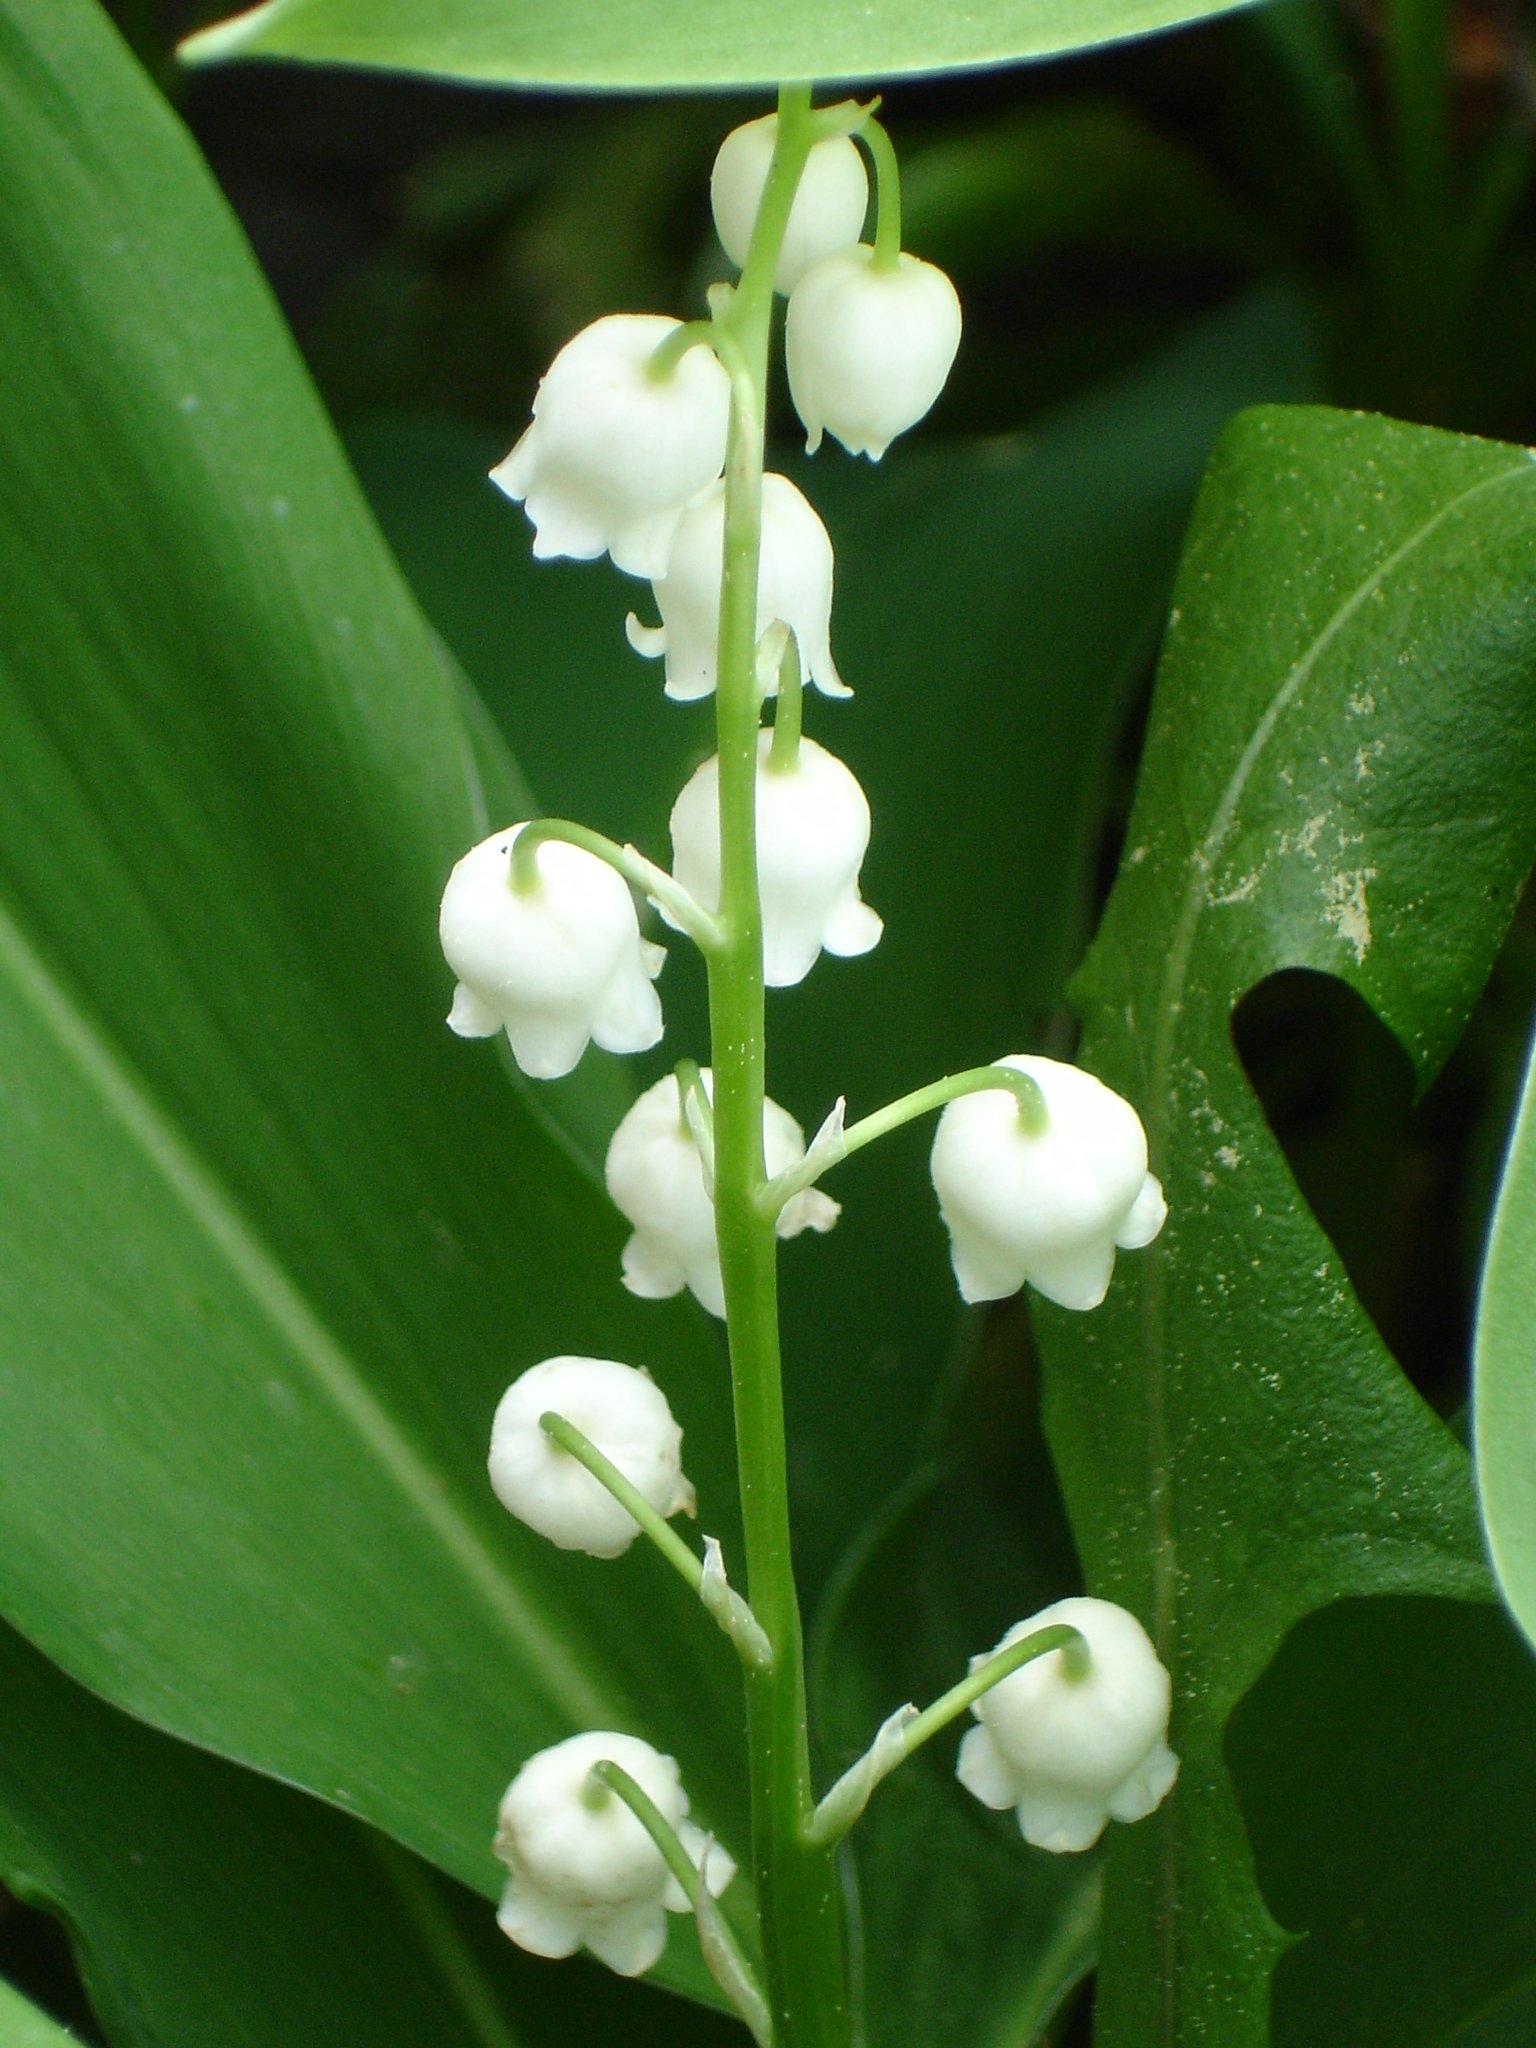
blossom, plant, white, sweet, leaf, flower, bloom, spring, green, produce, botany, flora, wild flower, wildflower, may, fragrance, macro photography, flowering plant, lily of the valley, asparagus plant, convallaria majalis, plant stem, land plant, dayflower family